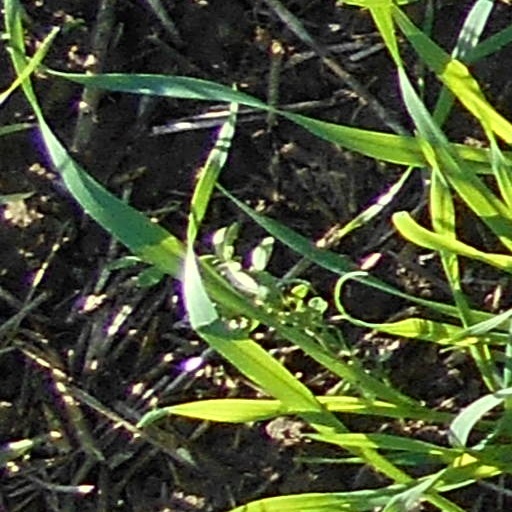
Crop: wheat